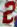
Number: 2